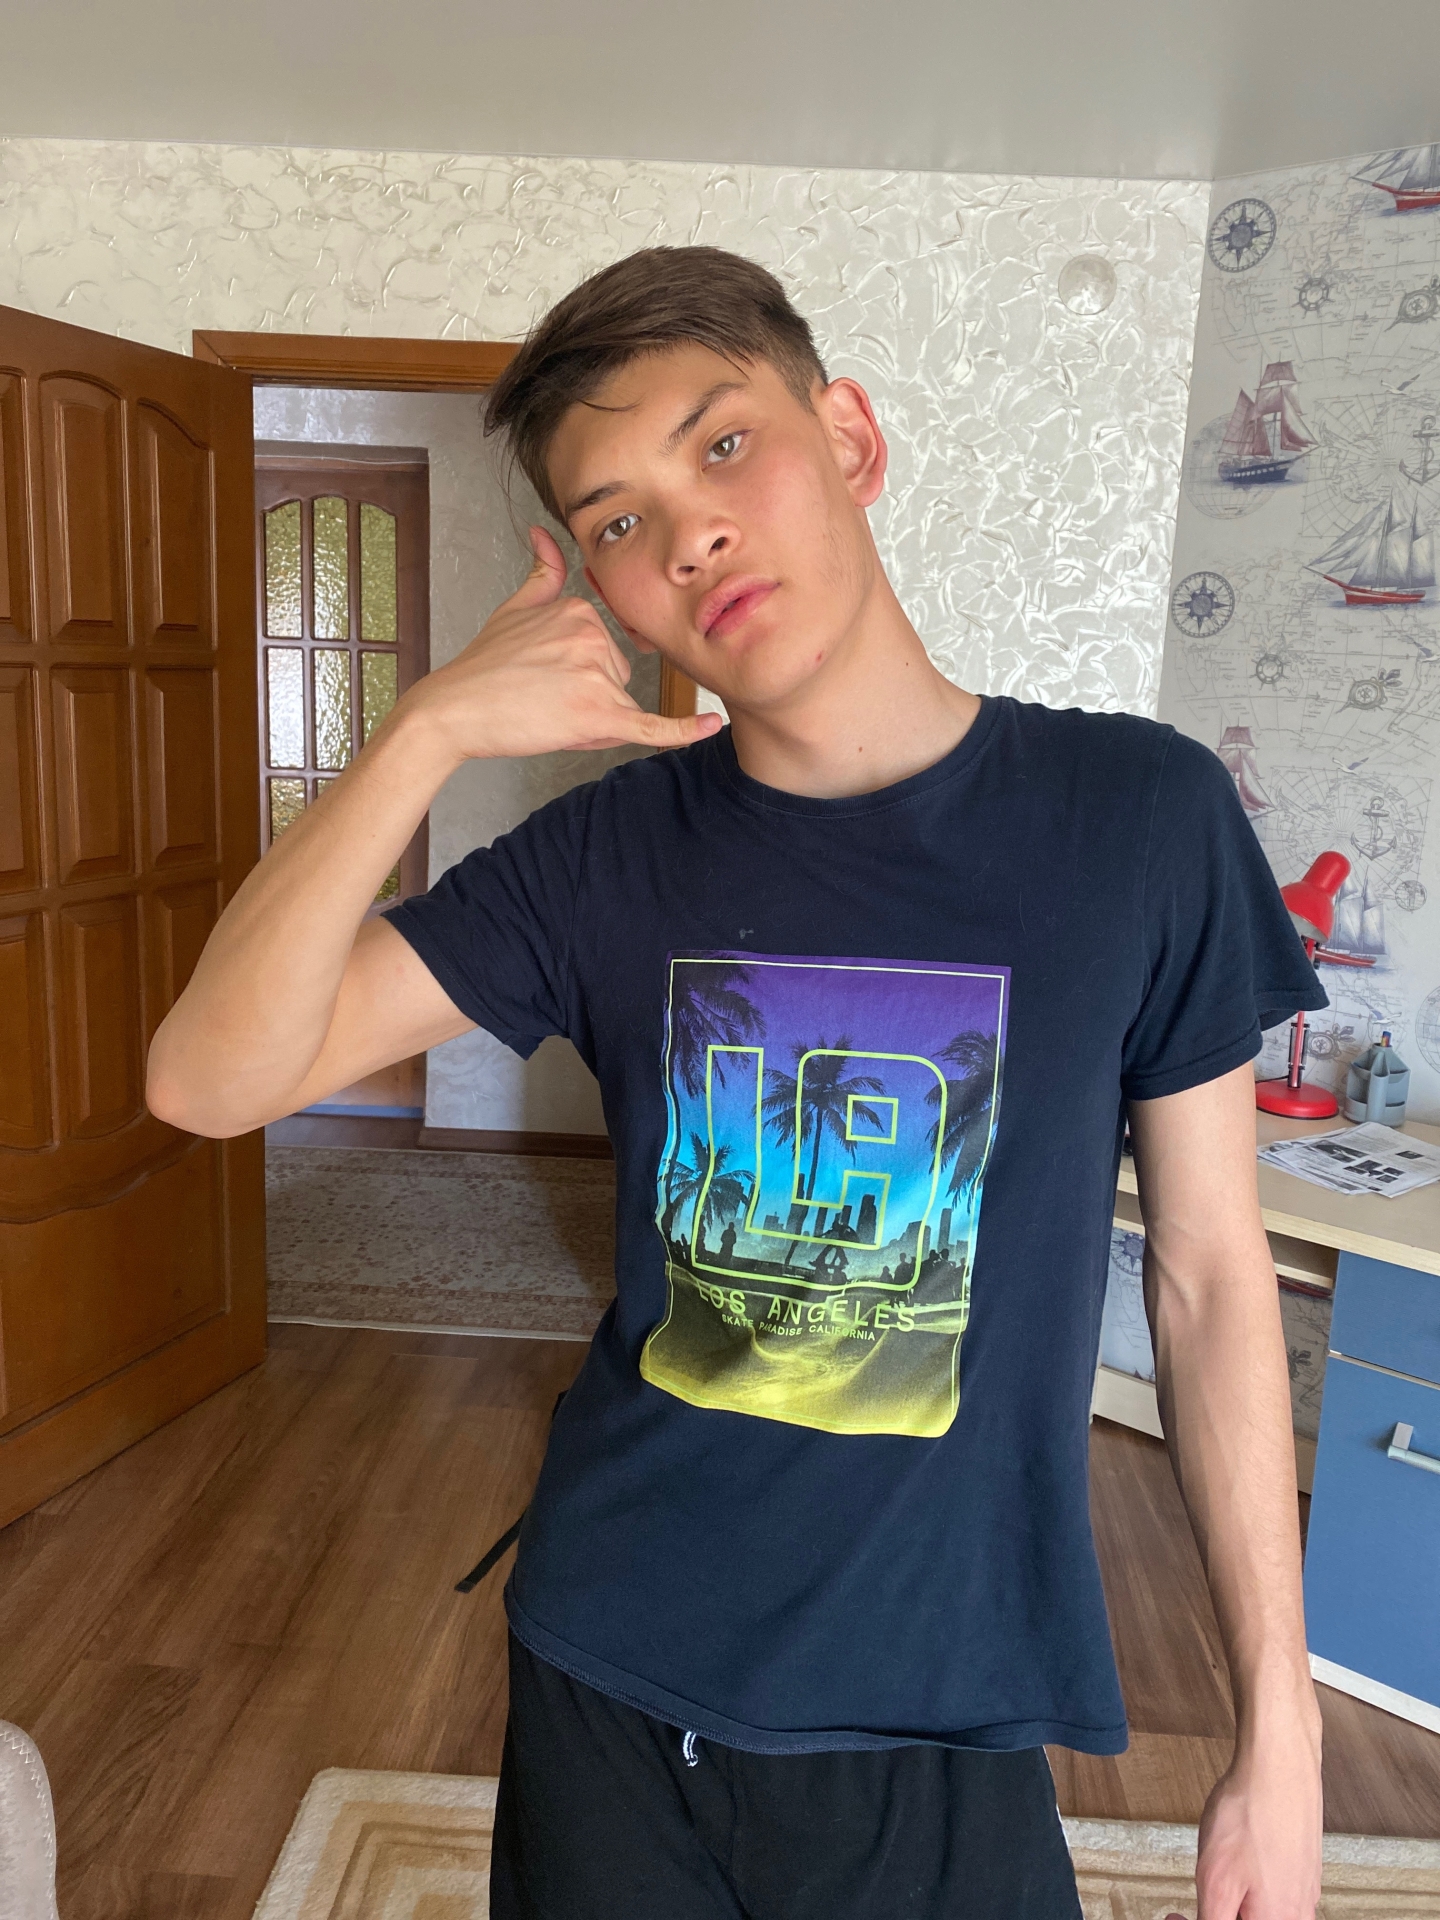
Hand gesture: call